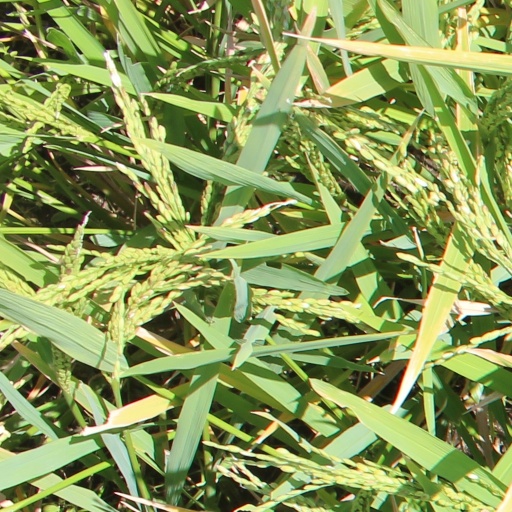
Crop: rice